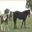
Label: horse